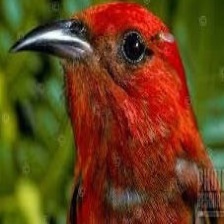
Species: APAPANE
Scientific name: HIMATIONE SANGUINEA